Baiyangdian railway station

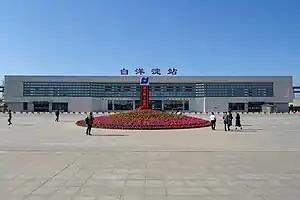

Baiyangdian railway station is a station Tianjin–Baoding intercity railway in Rongcheng County, Xiong'an New Area, Baoding, Hebei. The station is named after the Baiyangdian (Baiyang Lake).